Penn Central Transportation Company

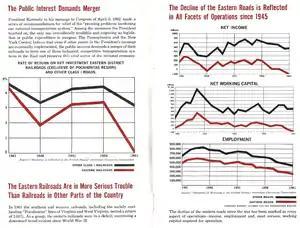
"Public Interest Demands Merger", a 1962 publicity booklet produced by the Penn Central Merger Information Committee

The Penn Central railroad system developed in response to challenges facing northeastern American railroads during the late 1960s. While railroads elsewhere in North America drew revenues from long-distance shipments of commodities such as coal, lumber, paper and iron ore, railroads in the densely populated northeast traditionally depended on a heterogeneous mix of services, including: